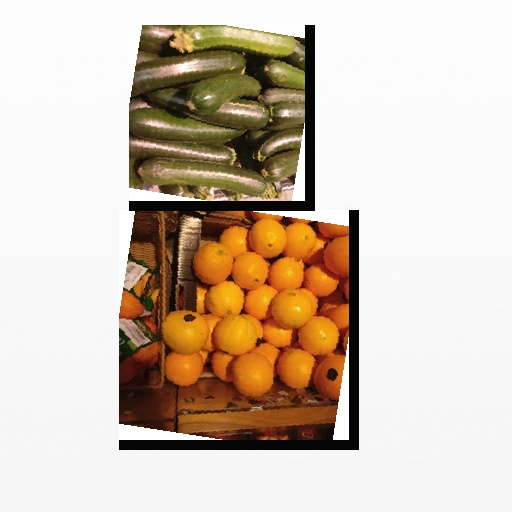
Food items: zucchini, orange